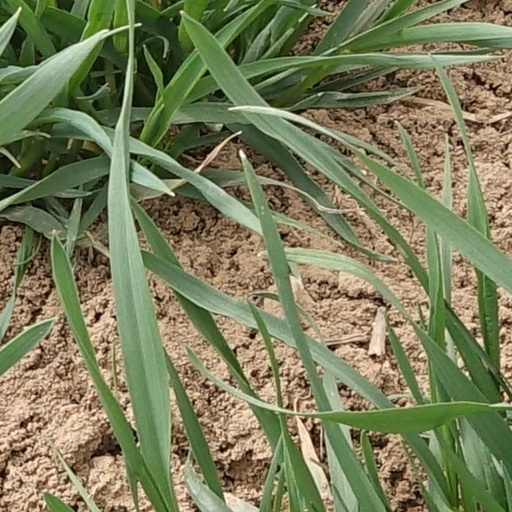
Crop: wheat